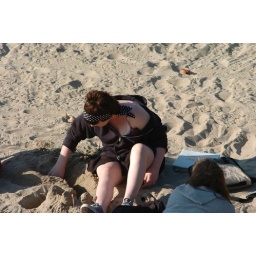
Playing in the sand (Santa monica beach april 2005 fred vollrath